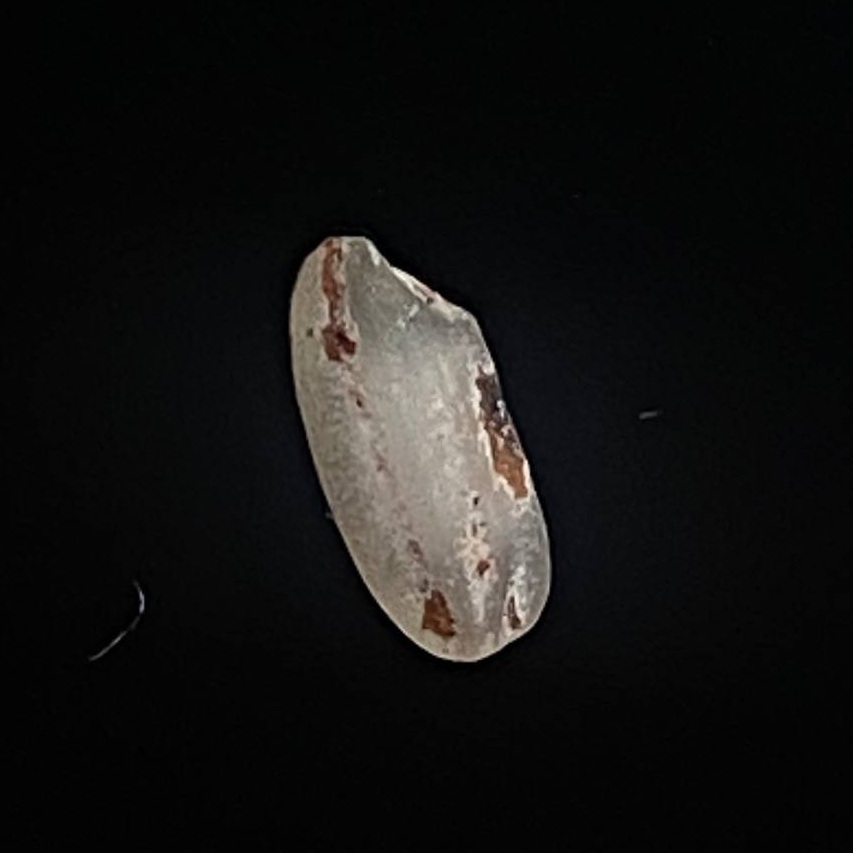
Rice variety: Amon